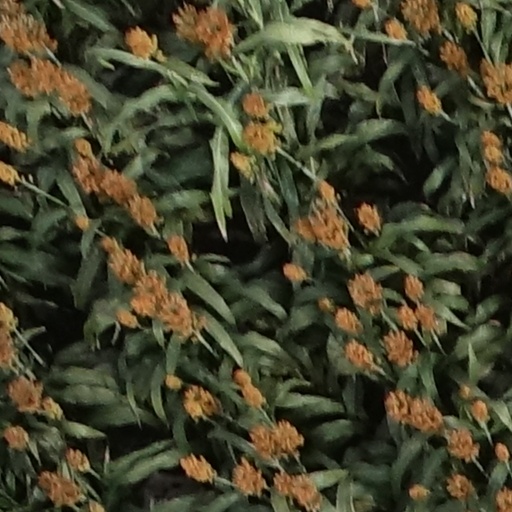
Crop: sorghum